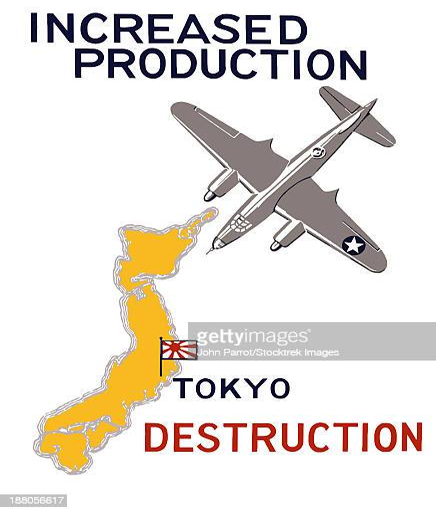
propaganda poster featuring a bomber flying over filming location .